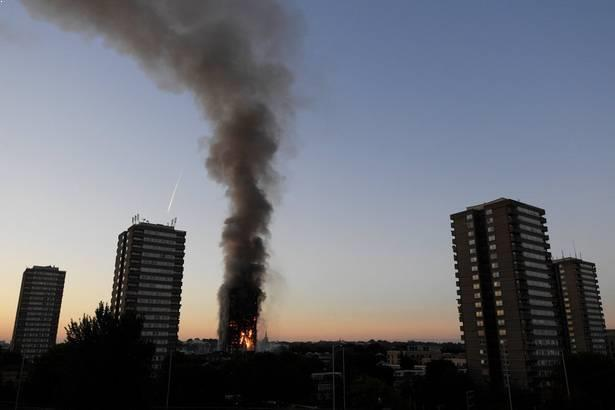
Fire: yes
Smoke: yes